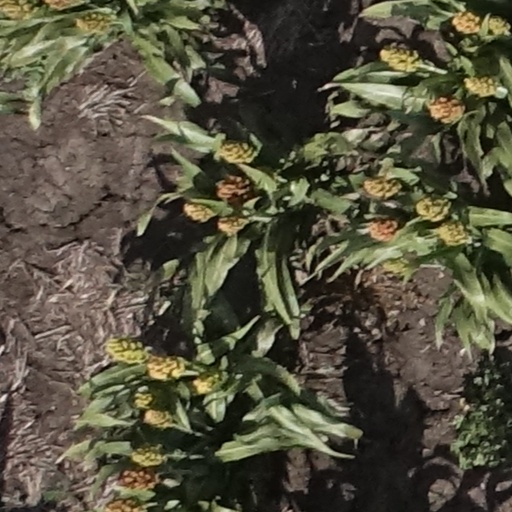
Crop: sorghum